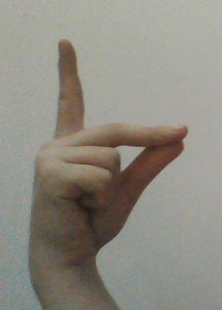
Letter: ta